Lotus Europa

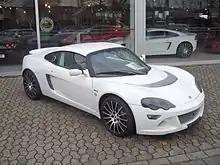

In 2005, Lotus released images of a new GT type car called the Lotus Europa S. Based on the Lotus Elise, the car was officially introduced at the 2006 Geneva Motor Show.